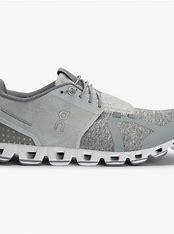
Brand: ON
Model: Cloud Terry